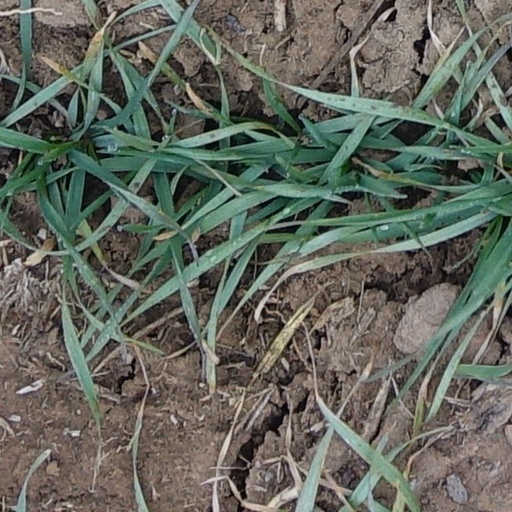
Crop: wheat